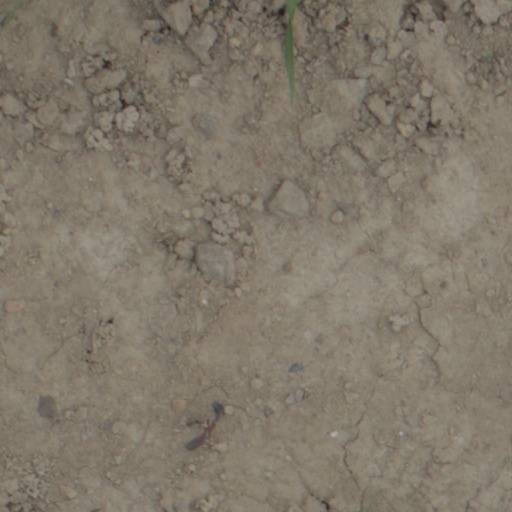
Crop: wheat